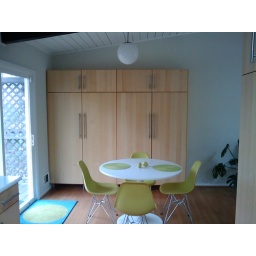
Eat in kitchen in green house